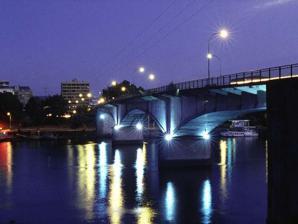
Building: Pedro de Valdivia Bridge
Country: Chile
Year built: 1954
Bridge in Valdivia, Chile and Isla Teja Pedro de Valdivia Bridge View of Pedro de Valdivia Bridge from Isla Teja during night. Coordinates 39°48′41″S 73°14′56″W / 39.8115°S 73.249°W / -39.8115; -73.249 Crosses Valdivia River Locale Valdivia, Chile and Isla Teja Official name Puente Pedro de Valdivia Maintained by Valdivia municipality [1] Characteristics Design Arch History Opened 1954 Location Pedro de Valdivia Bridge is an arch bridge spanning the Valdivia River . It connects downtown Valdivia with Teja Island , which houses the main campus of the Austral University of Chile . Together with Río Cruces Bridge it allows connection from Valdivia to the coastal town Niebla . Pedro de Valdivia Bridge is named in honour of the Spanish conquistador Pedro de Valdivia . It was opened in 1954 and survived the 1960 Valdivia earthquake , the greatest earthquake ever recorded, while many nearby buildings collapsed. In the months after the earthquake it also survived the effects of the Riñihuazo flood . References